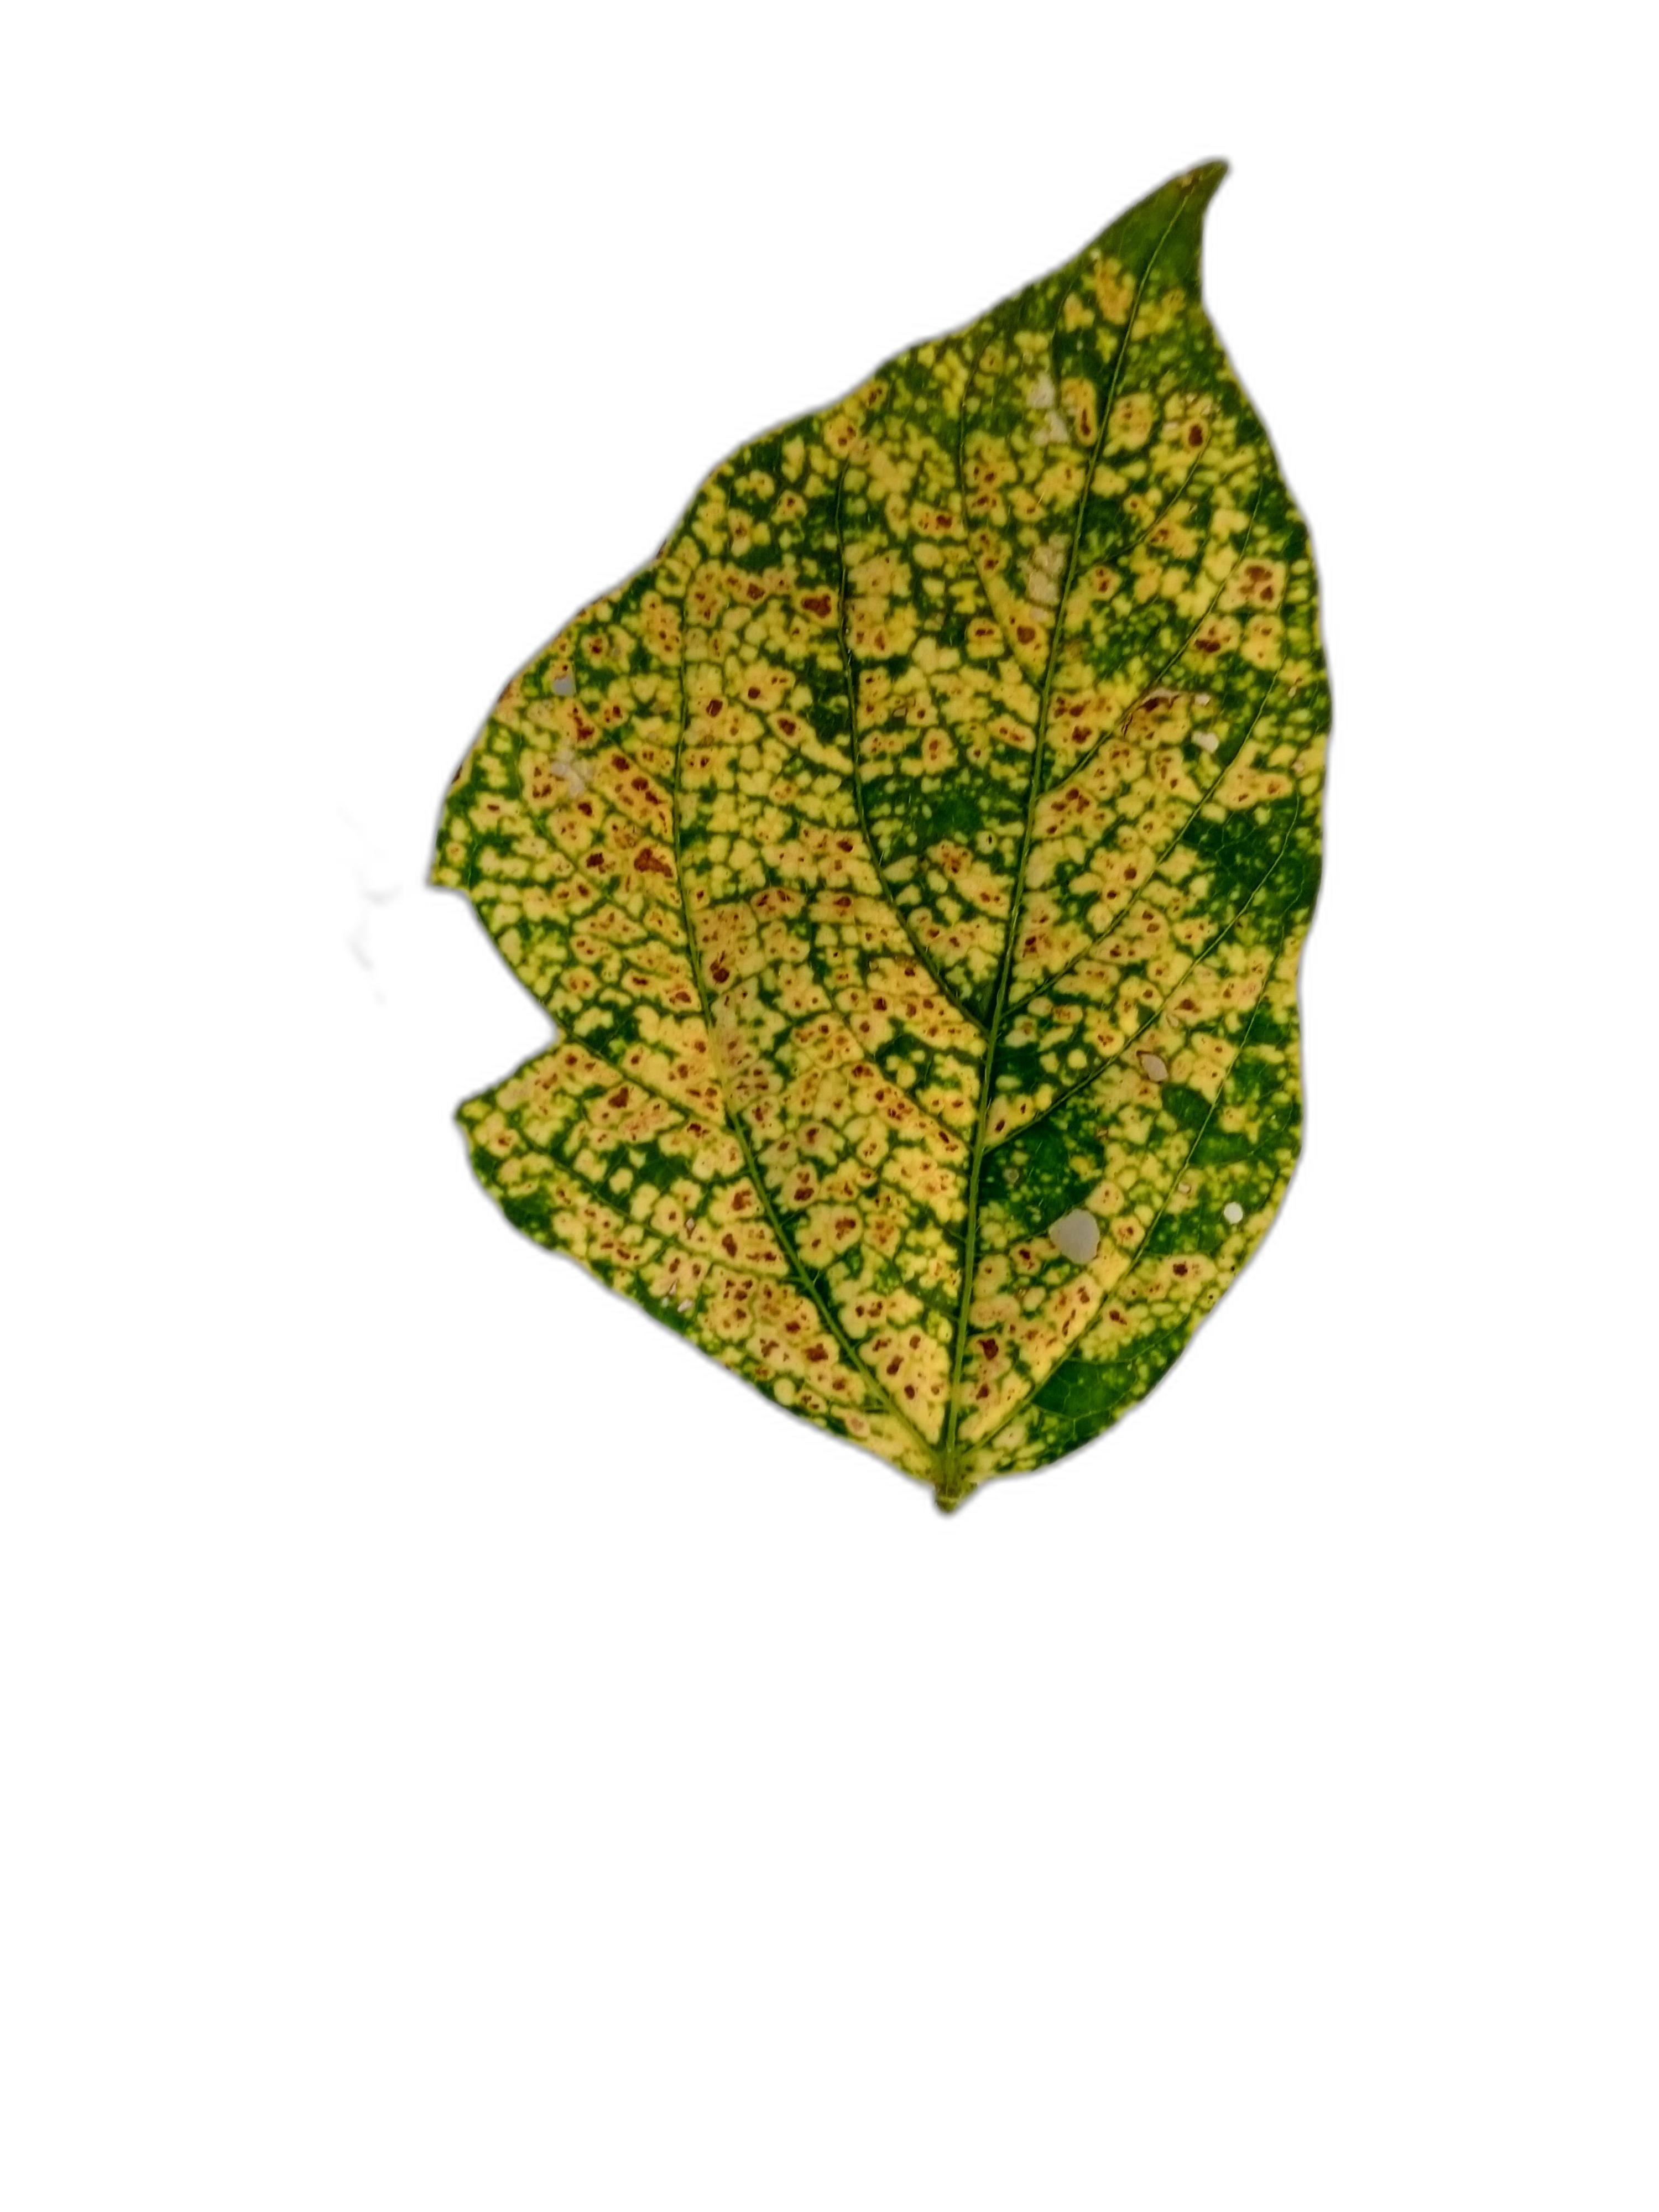
Label: Yellow Mosaic